Carrier Global

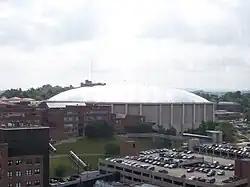
The former Carrier Dome on the campus of Syracuse University

Willis Carrier moved his facilities from New Jersey to Syracuse, New York, in the 1930s. During the late 20th century, when it was acquired by UTC, it was Central New York State's largest manufacturer. Due to increasing labor and union costs in the Central New York area, Carrier has substantially downsized its presence in Syracuse, with manufacturing work being moved to a variety of domestic and international locations. Meanwhile, managerial employees were moved closer to UTC's Connecticut corporate headquarters which represented a challenge to the local economy. Over the course of 2011, the majority of the manufacturing buildings of the Syracuse campus were demolished at a cost of nearly $14 million. Despite the loss of manufacturing jobs, the suburban Syracuse Campus, in DeWitt, New York, remained the primary engineering and design center for Carrier products, with over 1,000 employees and contractors on site. This site also houses the Customer Care Call Center for Carrier branded products.